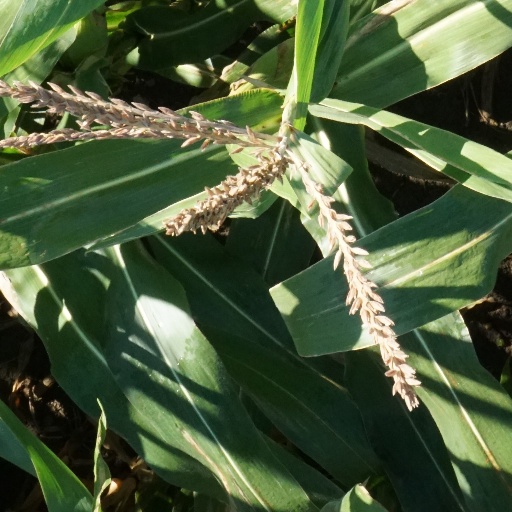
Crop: maize; corn